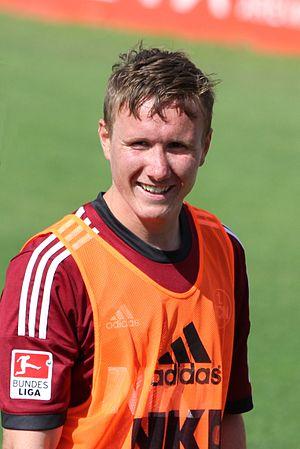
Markus Mendler est un footballeur allemand, né le 7 janvier 1993 à Memmingen. Il évolue comme attaquant.